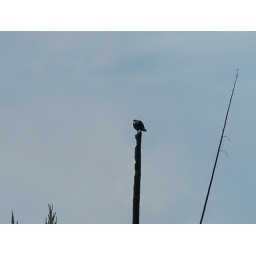
A bald eagle perched atop a dead tree looking for fish in the river below